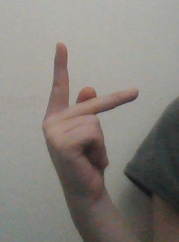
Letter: dha